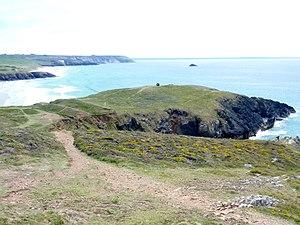
Crozon